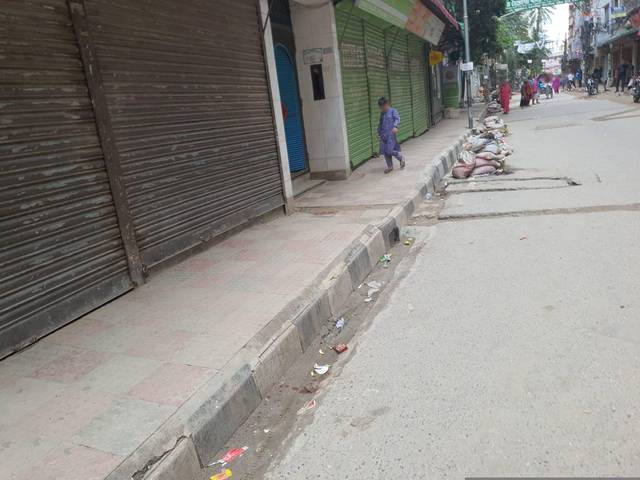
Region: Bangladesh
Coordinates: 23.769, 90.36